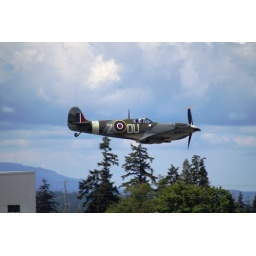
Flying Heritage Collection Fly Day May 22 2010 - Paul Allen's vintage airplane museum, many in flying order